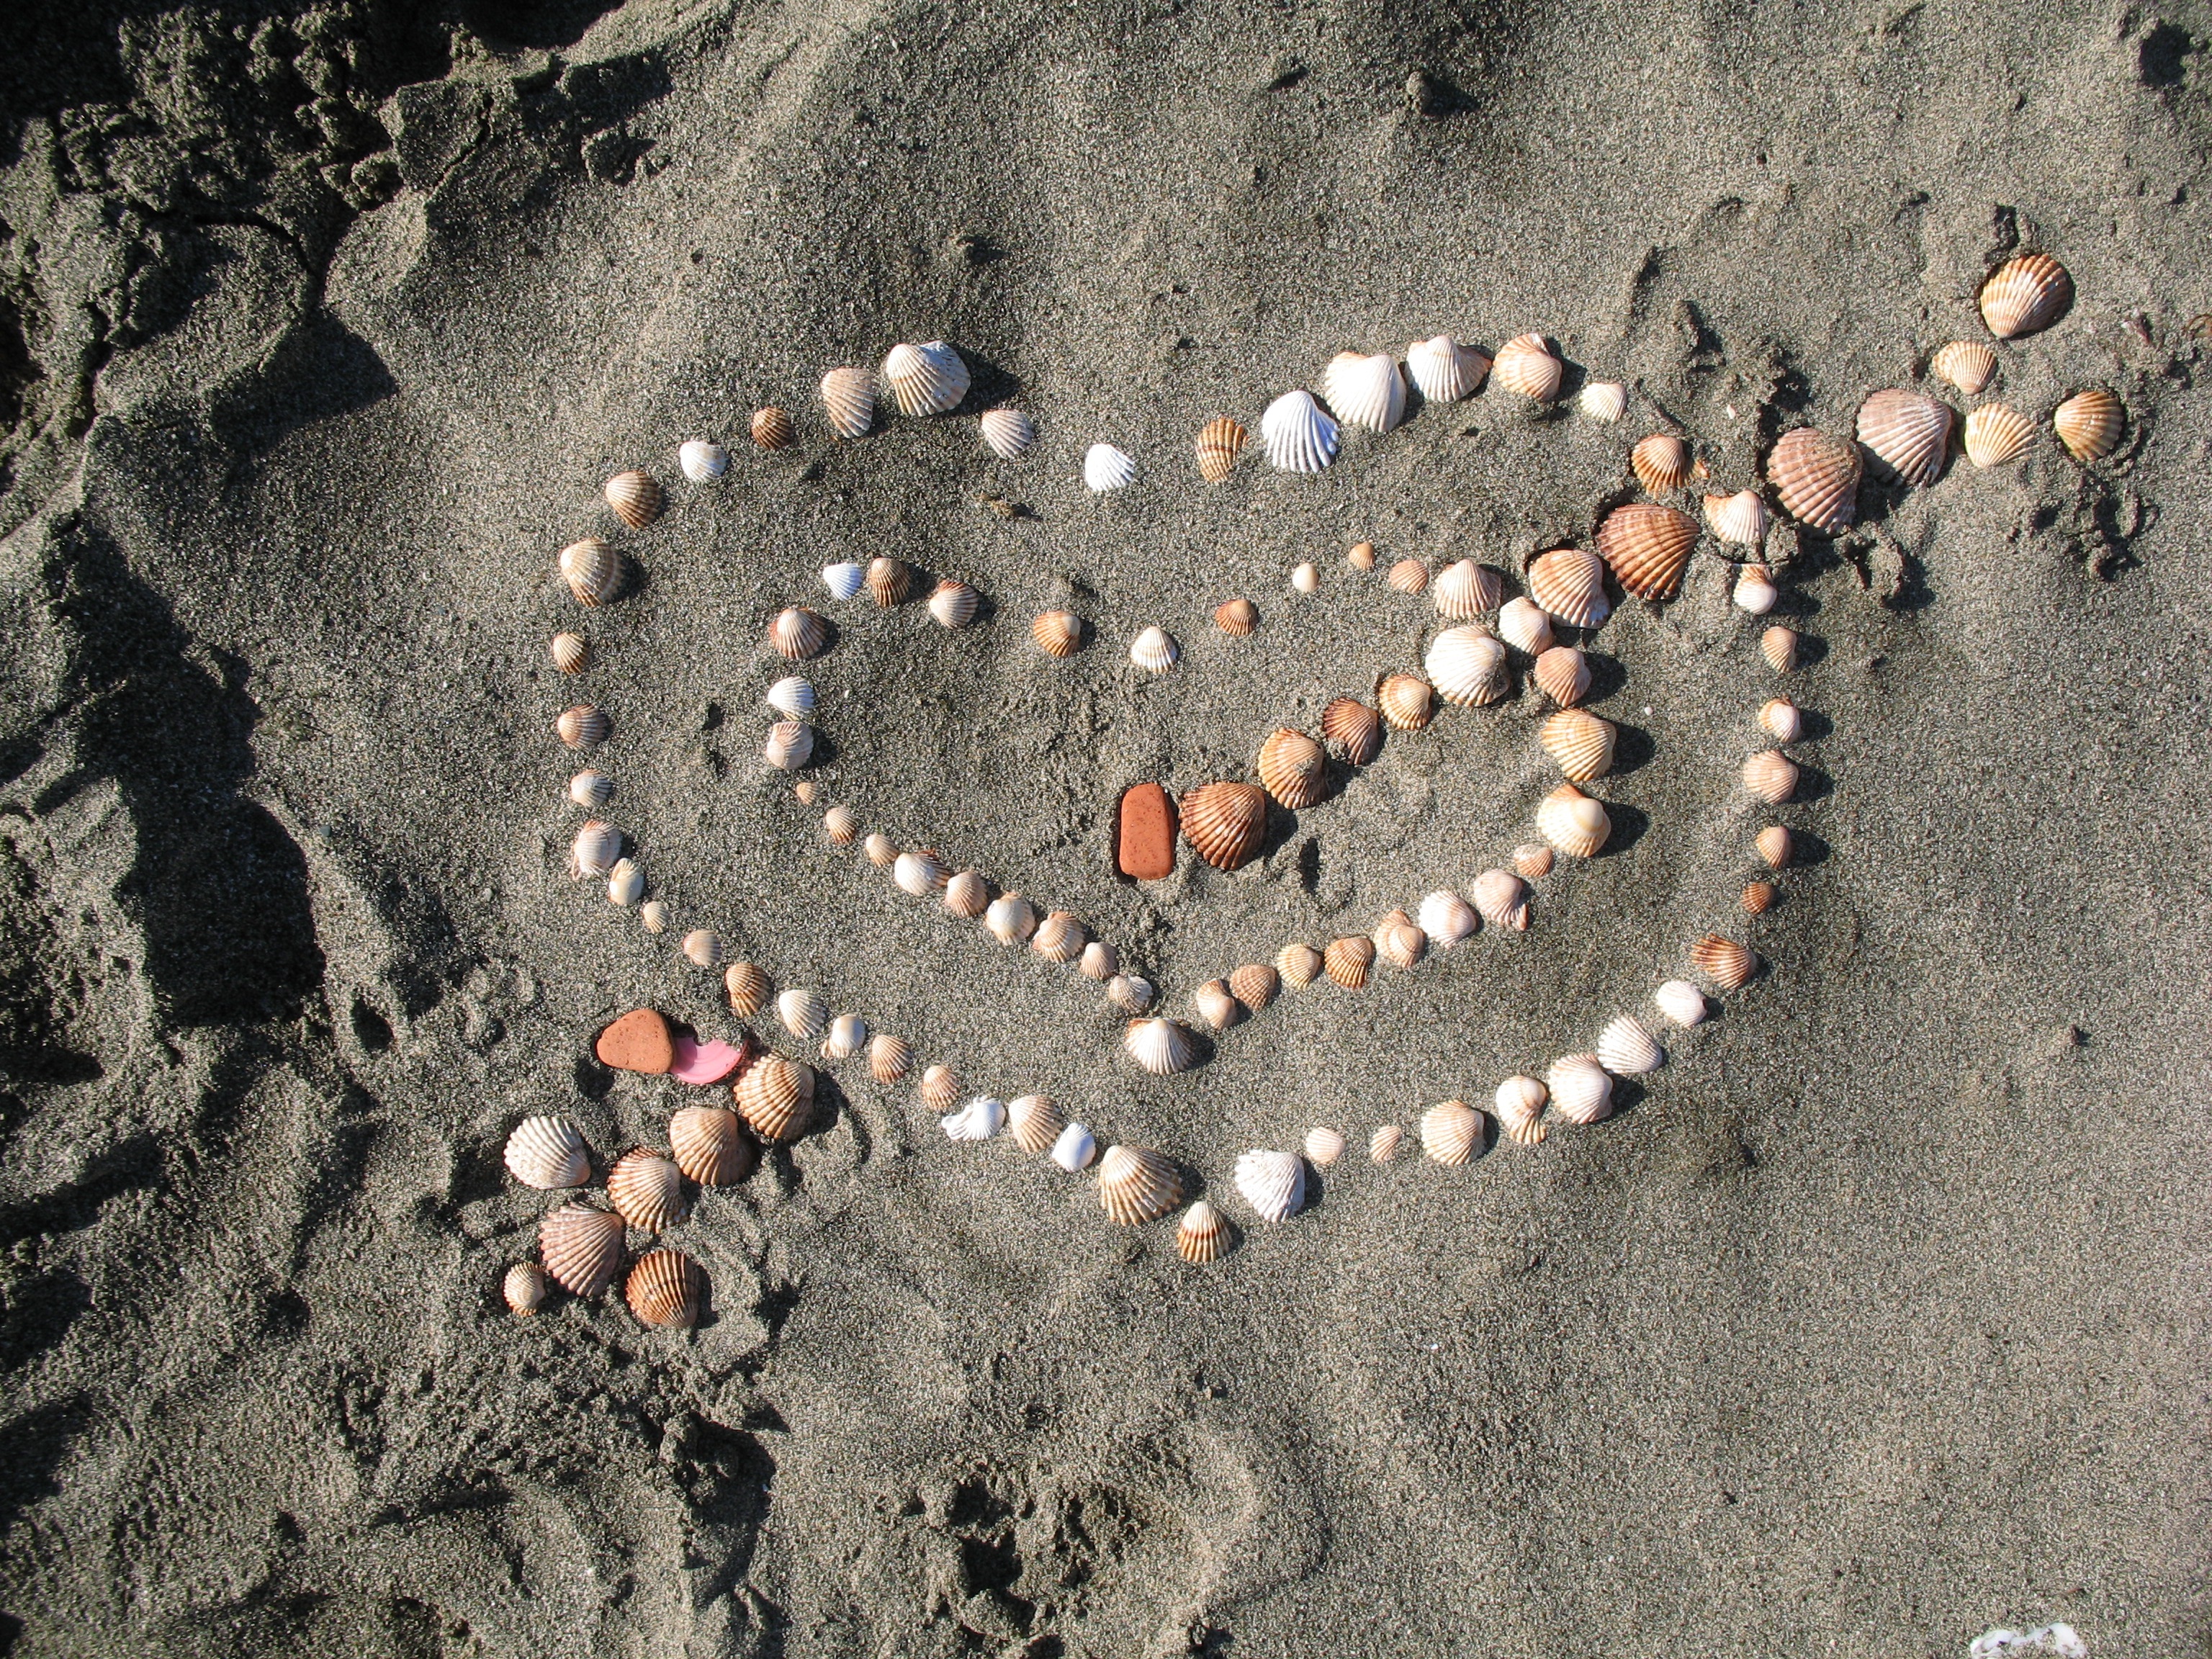
sand, love, heart, romance, material, coral, shells, cupid, echinoderm